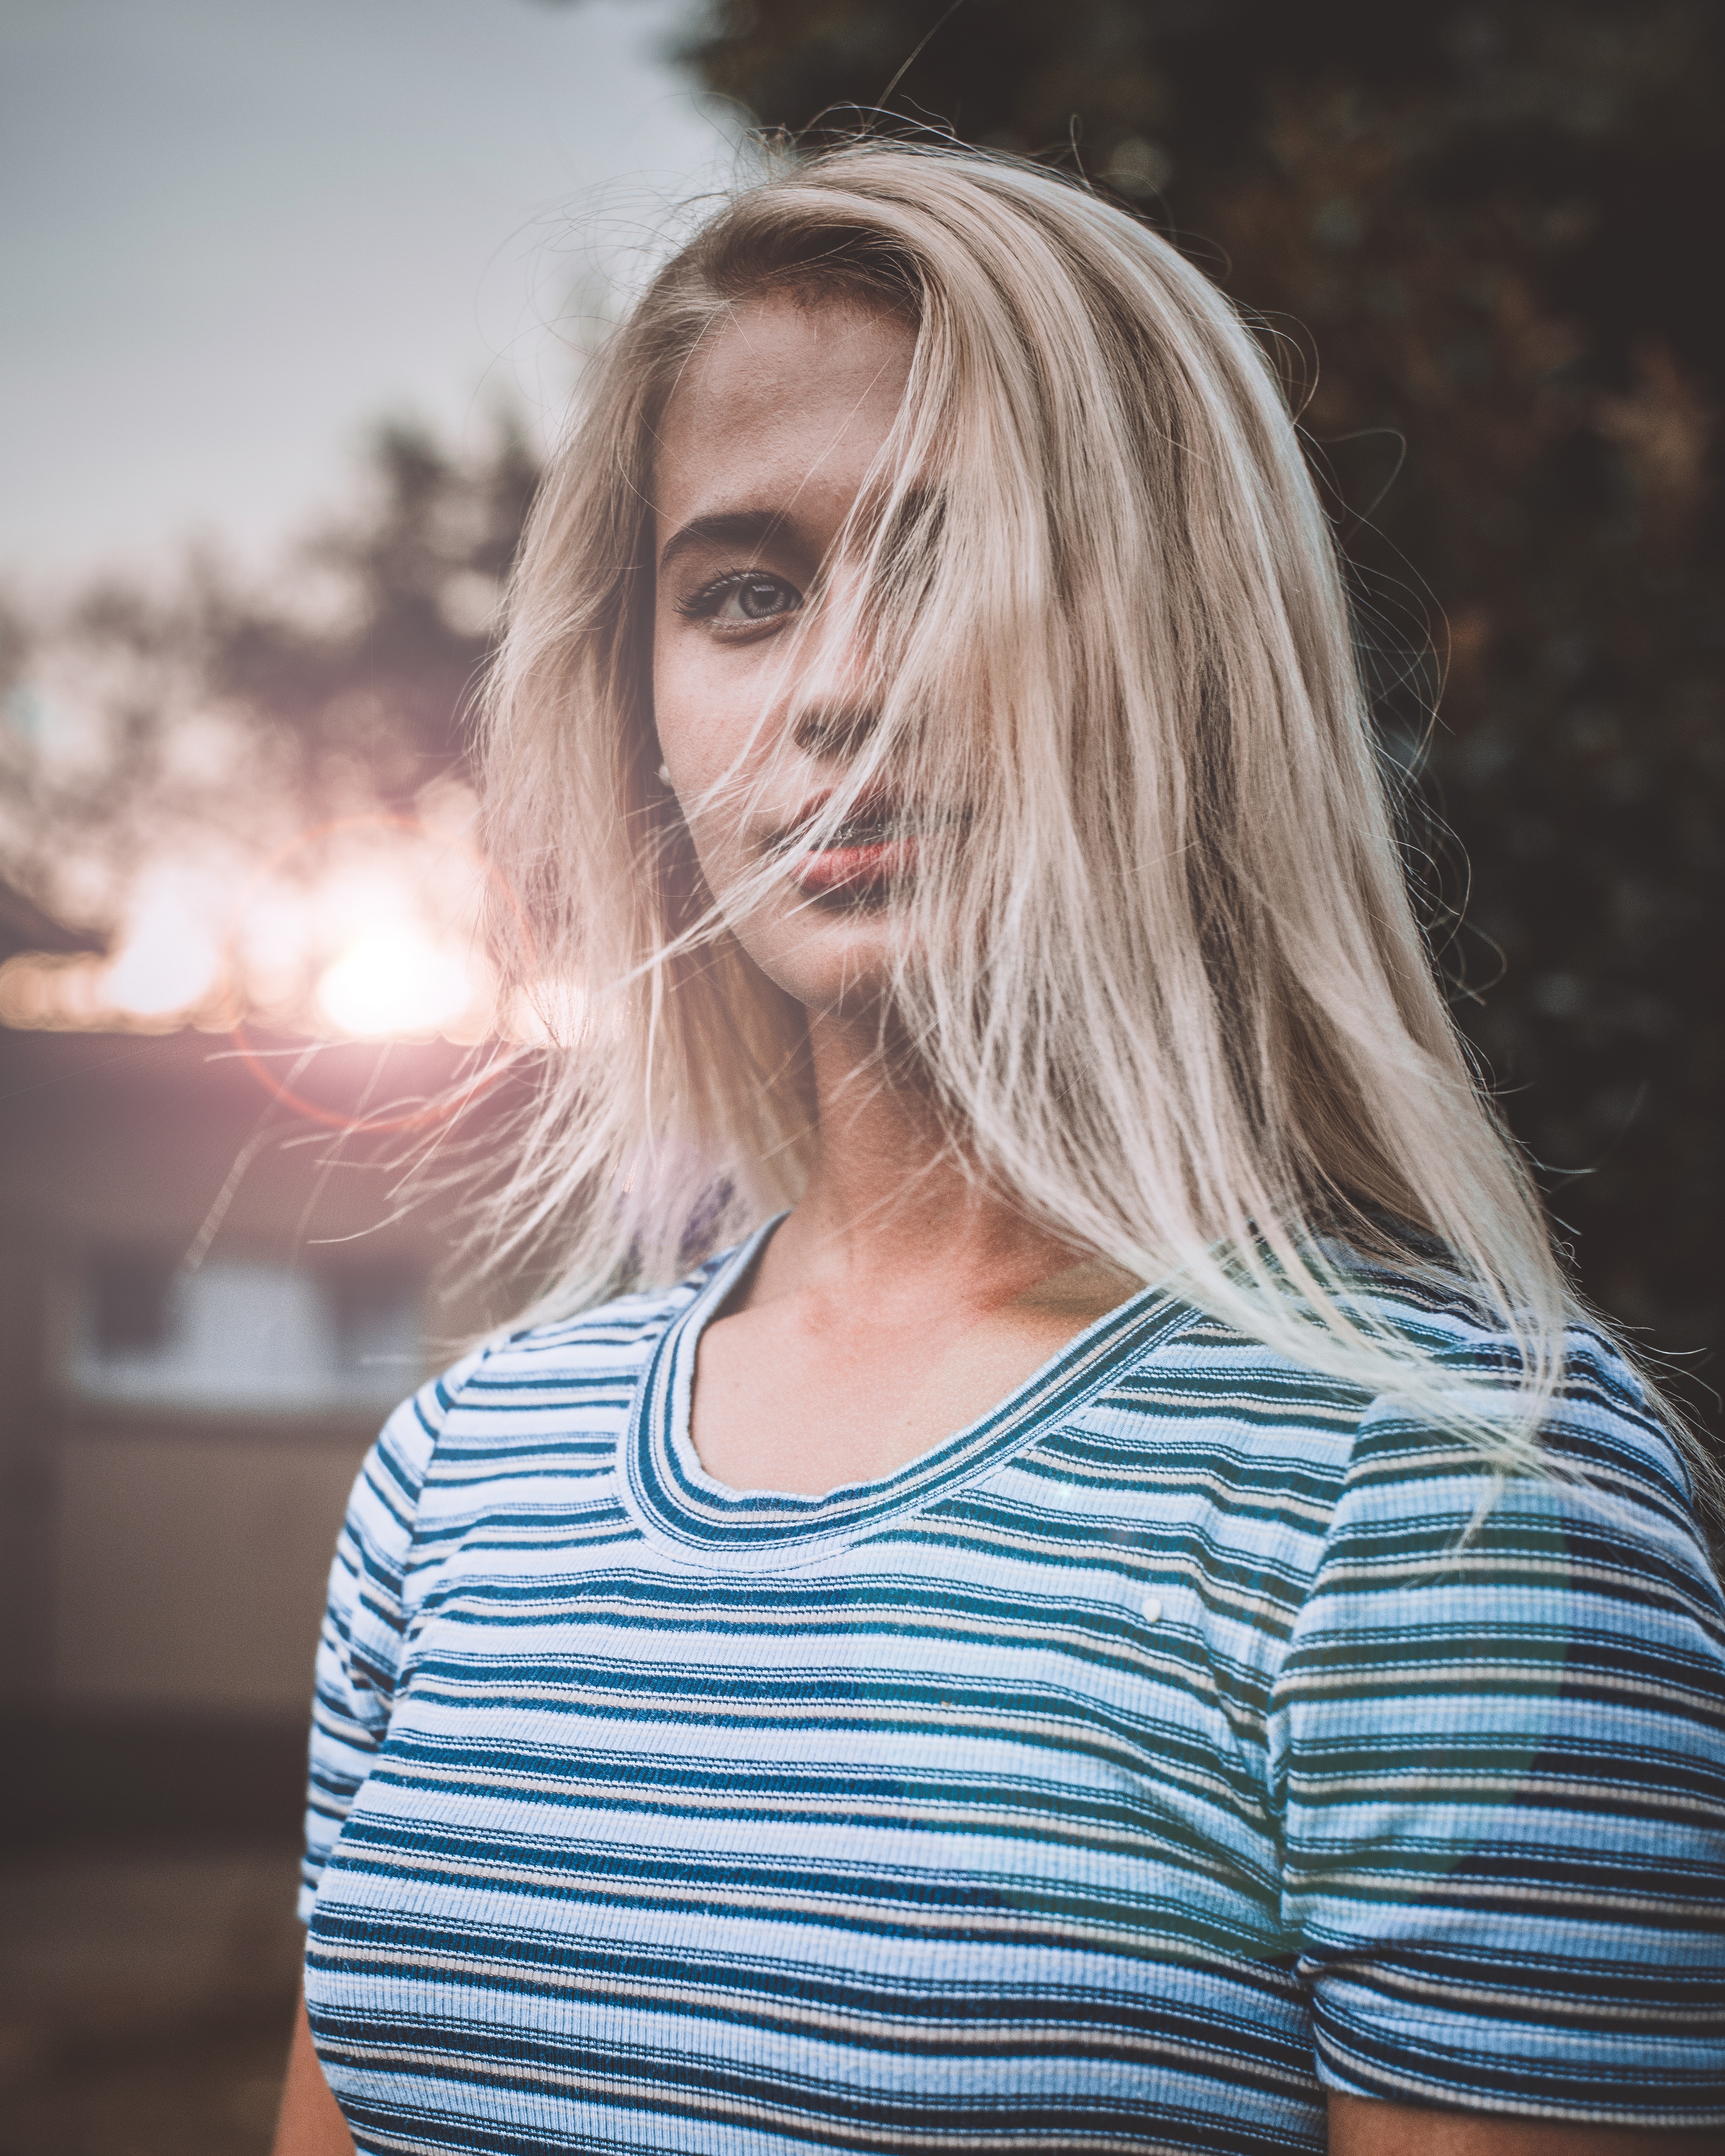
hair, blond, face, shoulder, beauty, hairstyle, lip, long hair, skin, surfer hair, fashion, eye, neck, t shirt, photography, model, brown hair, joint, summer, photo shoot, cool, sunlight, layered hair, smile, street fashion, portrait photography, portrait, top, style